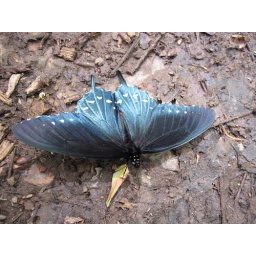
This butterfly was being gangbanged by two smaller yellow ones. How violent!